Elena Espinosa

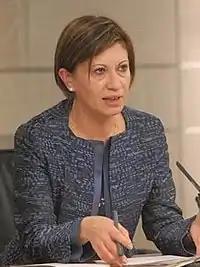
Elena Espinosa (2010)

Elena Espinosa (born 21 March 1960 in Ourense) is a Spanish politician in the Spanish Socialist Workers' Party. She was the Spanish Minister of the Environment until 20 October 2010 when she was replaced by Rosa Aguilar. She currently represents Ourense in the Spanish Congress.